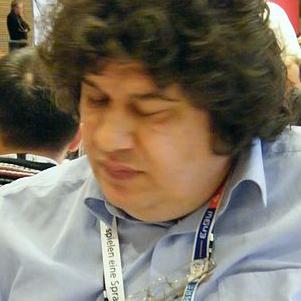
Age: 51